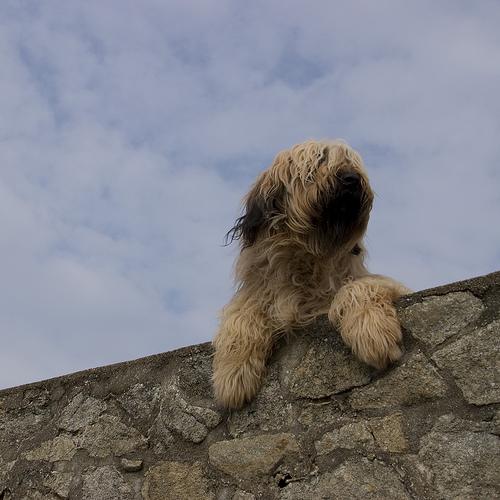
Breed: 230-n000041-briard